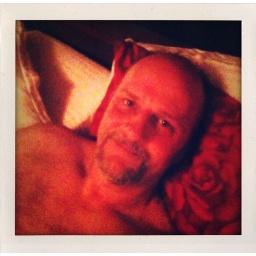
At home in bed